Bob French (jazz musician)

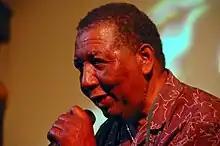
French at Snug Harbor, New Orleans, in March 2008

Robert "Bob" French Sr. (December 27, 1937 – November 12, 2012) was an American jazz drummer and radio show host at WWOZ, from New Orleans, Louisiana.